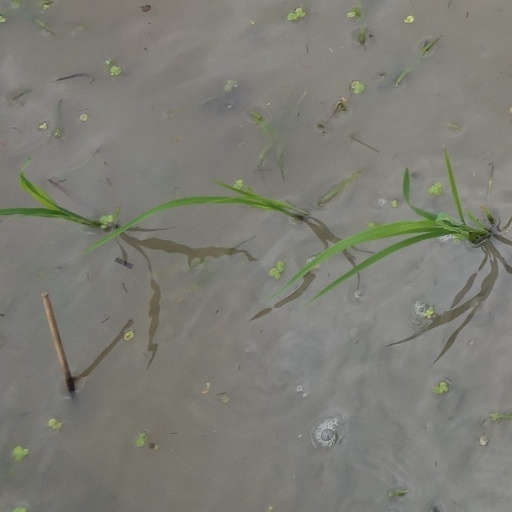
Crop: rice